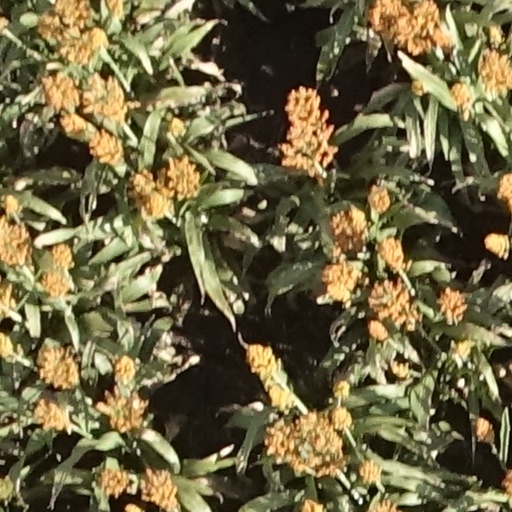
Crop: sorghum